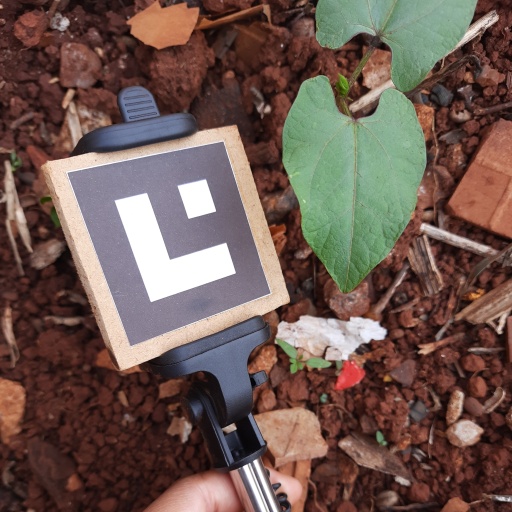
Observations: wavy surface, no eating holes, under shade